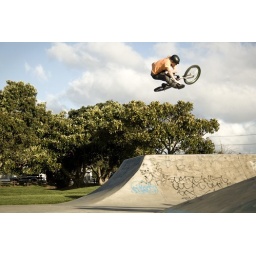
Liam boost table over the hip at may road